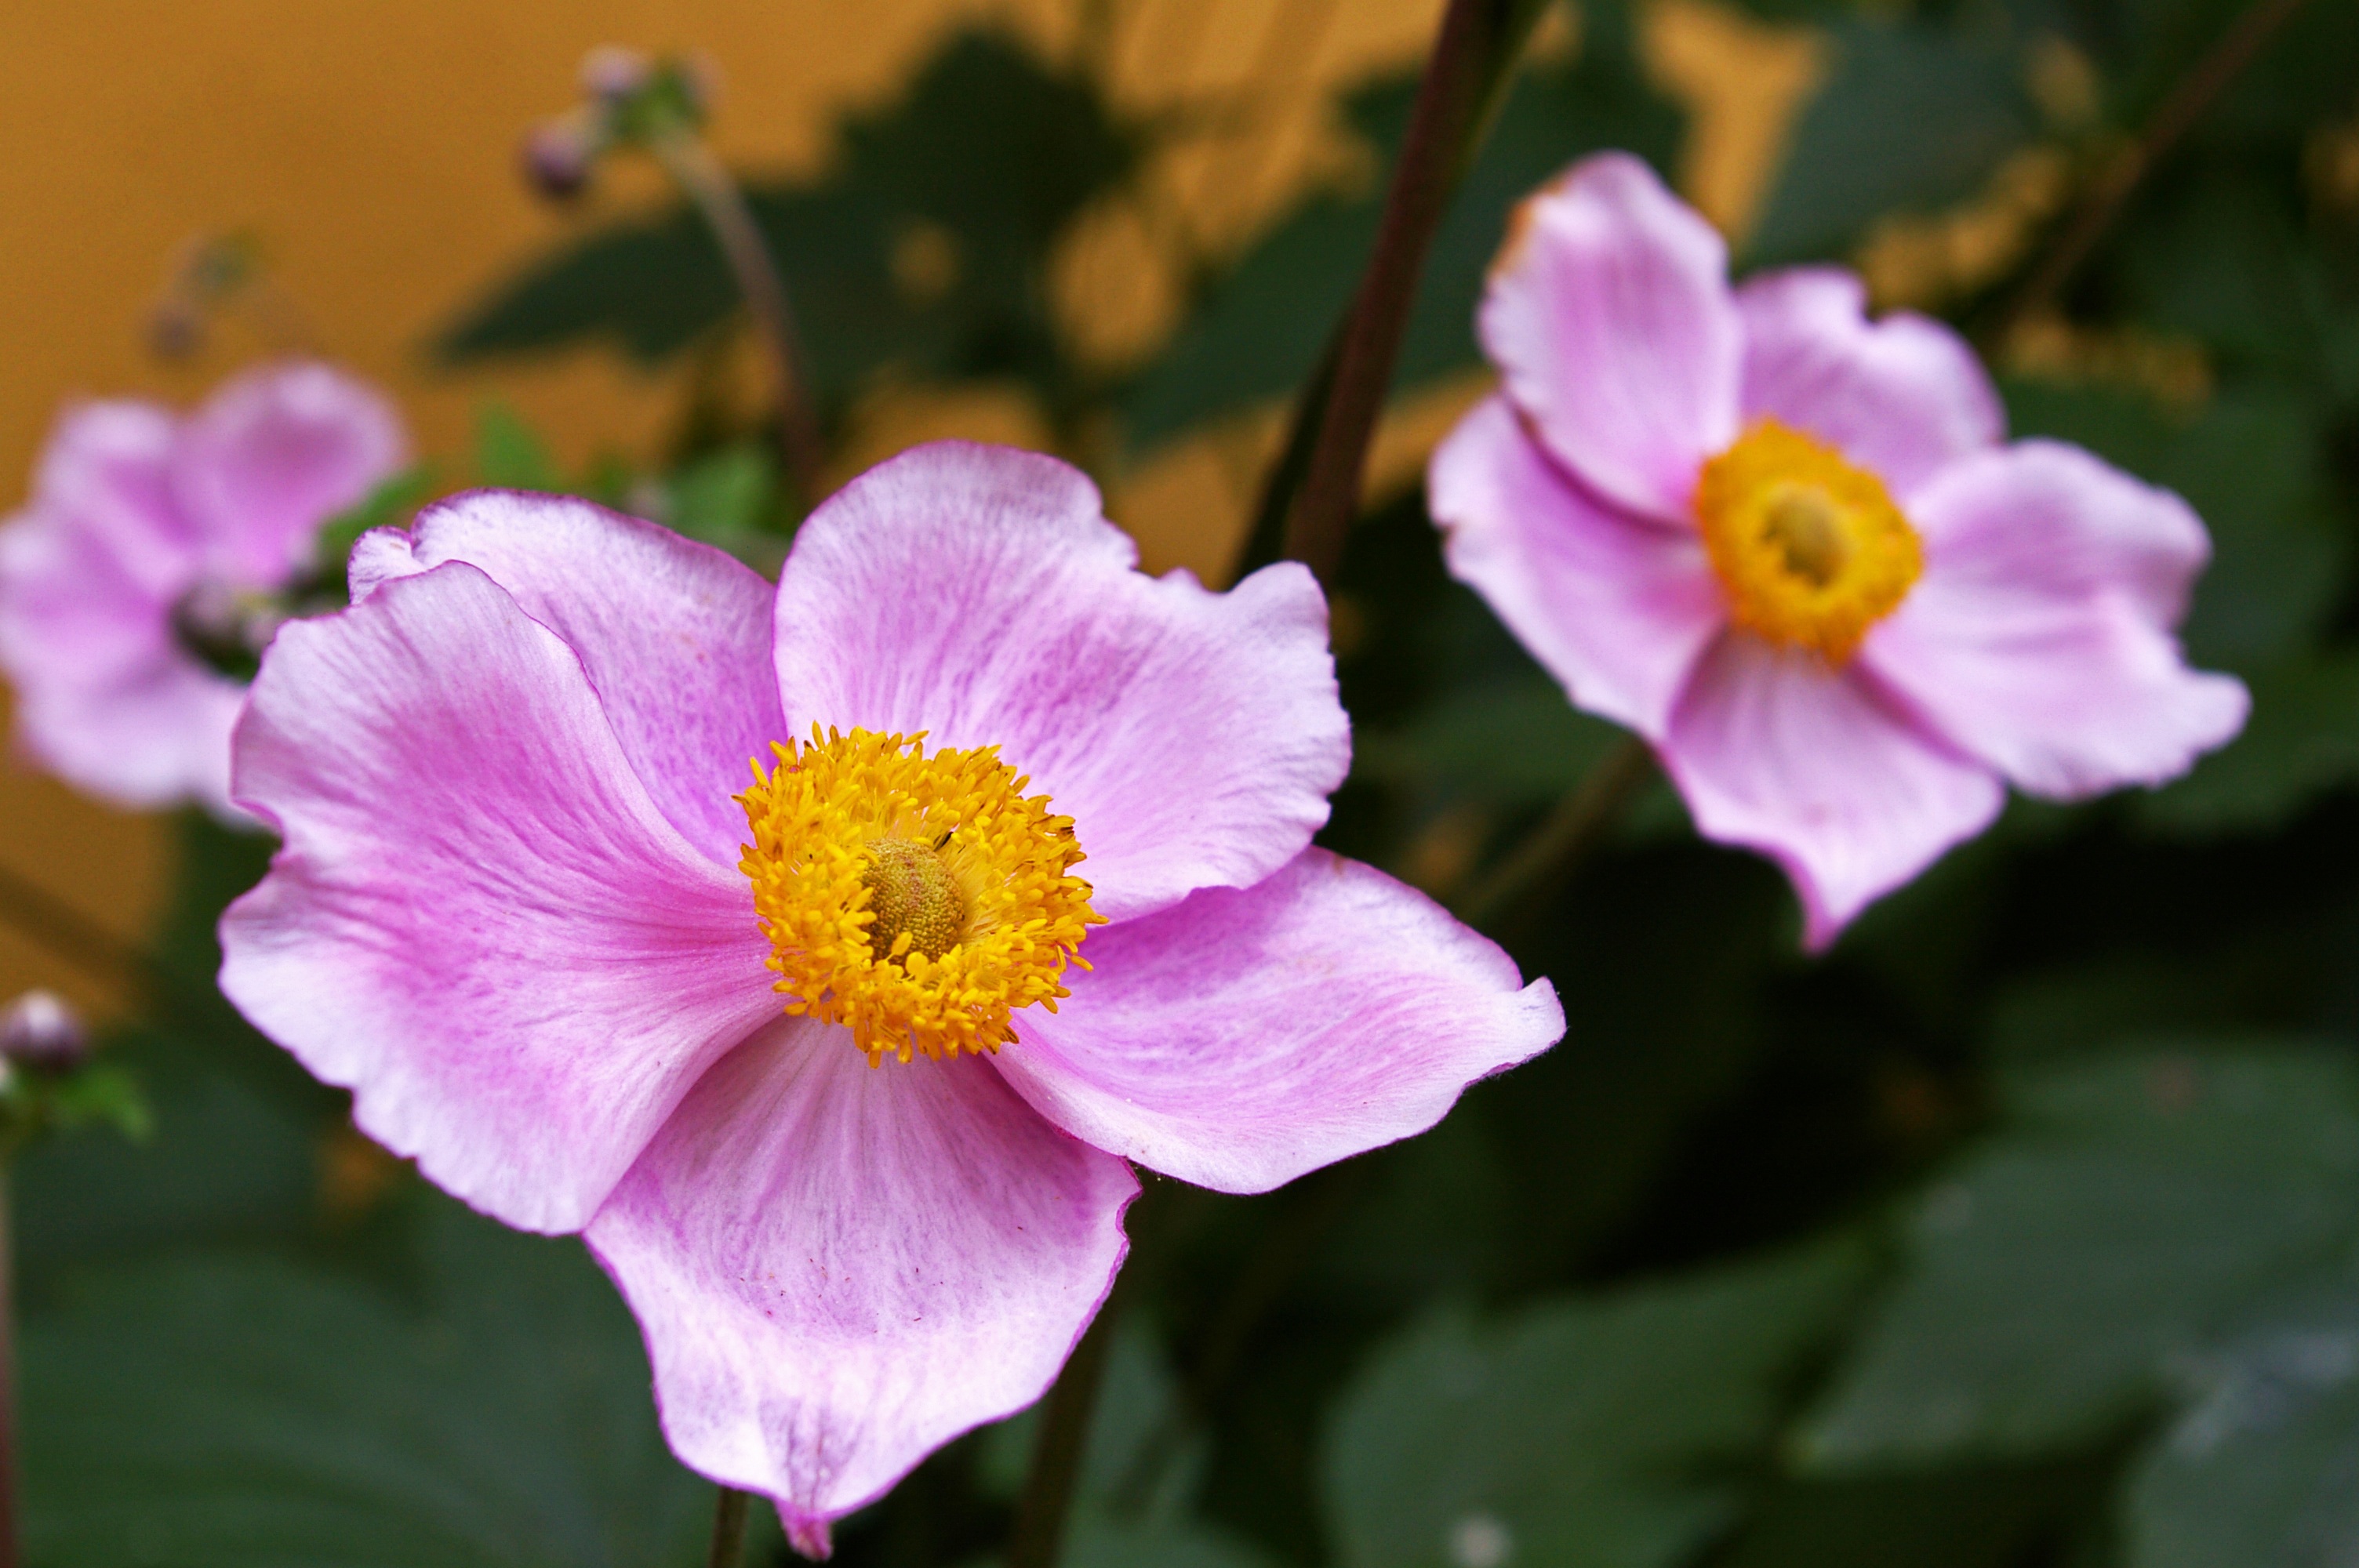
nature, blossom, plant, flower, petal, bloom, summer, green, botany, garden, pink, close, flora, wildflower, petals, beautiful, bud, flower garden, macro photography, inflorescence, garden plant, flowering plant, genus, annemone, herbstannemone, inflorescences, flower buds, annual plant, land plant, garden cosmos